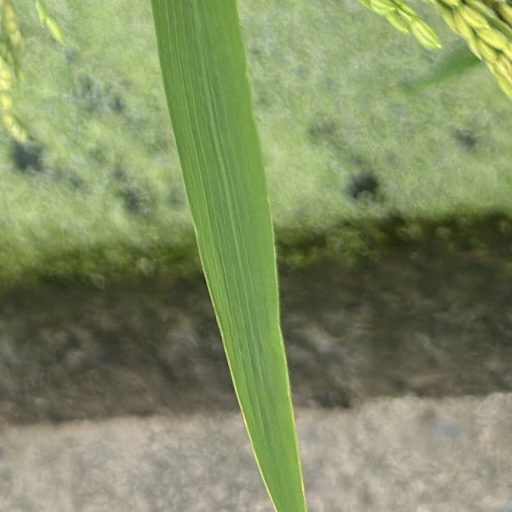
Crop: rice